Operation Savannah (Angola)

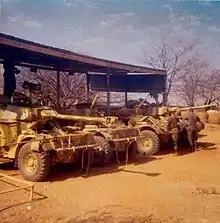
South African Eland armoured cars in a forward staging area just prior to Operation Savannah.

The South African Defence Force (SADF) involvement in Angola, part of the interrelated South African Border War, started in 1966 when the South West African People's Organization (SWAPO) commenced an armed struggle for Namibian independence. SWAPO officials founded an armed wing, the People's Liberation Army of Namibia (PLAN), which operated from bases in Zambia and rural Ovamboland.